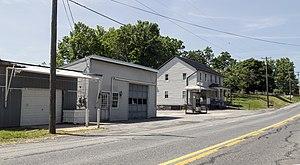
Centre ville de Feagaville, Maryland, Etats-Unis